Mount de Chantal Visitation Academy

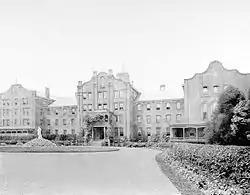
Mount de Chantal Visitation Academy (1889)

Mount de Chantal Visitation Academy was a private Catholic all-girls school in the city of Wheeling in the U.S. state of West Virginia.